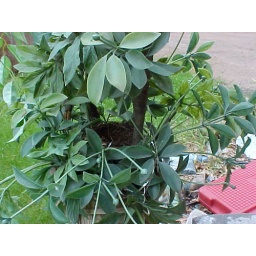
Some birds made a Nest in a fake tree outside our house